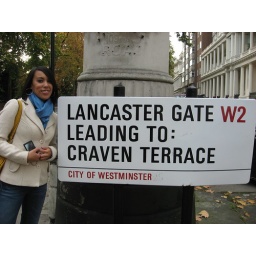
Me in front of a street sign